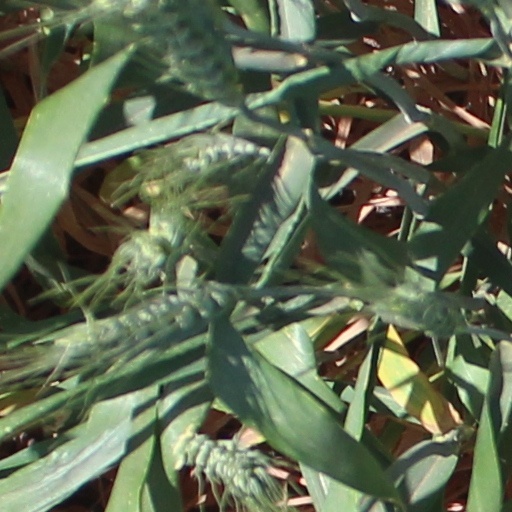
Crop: wheat